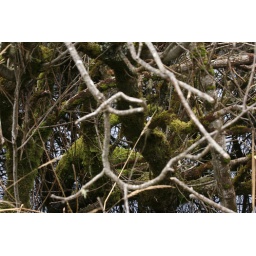
That sky color is reflected off water pooled in a low marshy spot.